Audi A6

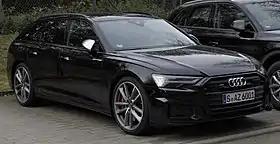
Audi S6 Avant

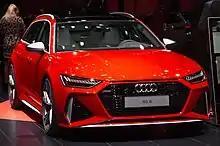
Audi RS6 Avant

It is a plug-in hybrid version of A6 L with 2.0 TFSI engine combined with a electric motor. Electric power is supplied via a 14.1 kWh lithium-ion battery, with all-electric range of for constant drive. Other features include MMI navigation plus developed in Audi Infotainment Tech Center (ITC) in Beijing.